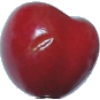
Label: Cherry 2